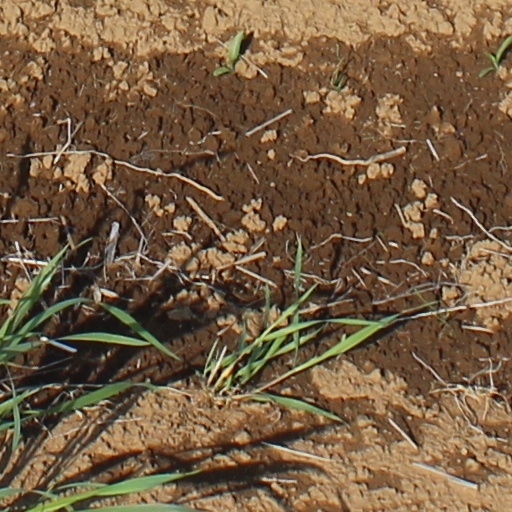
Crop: wheat